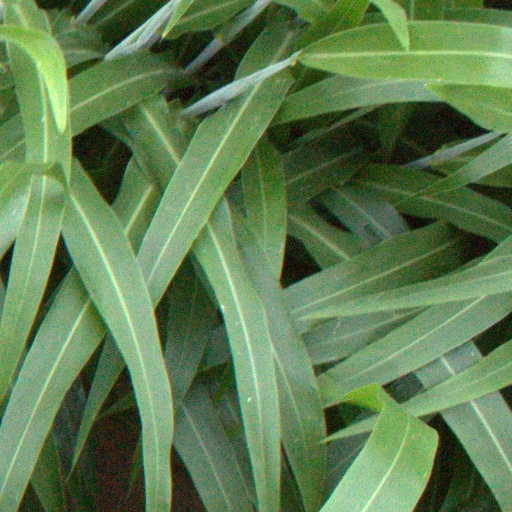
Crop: sorghum